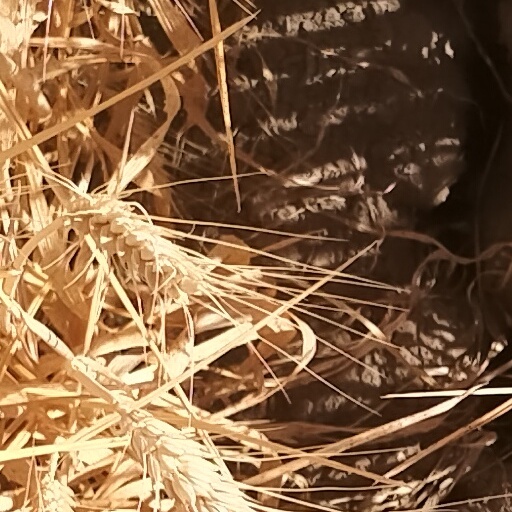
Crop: wheat